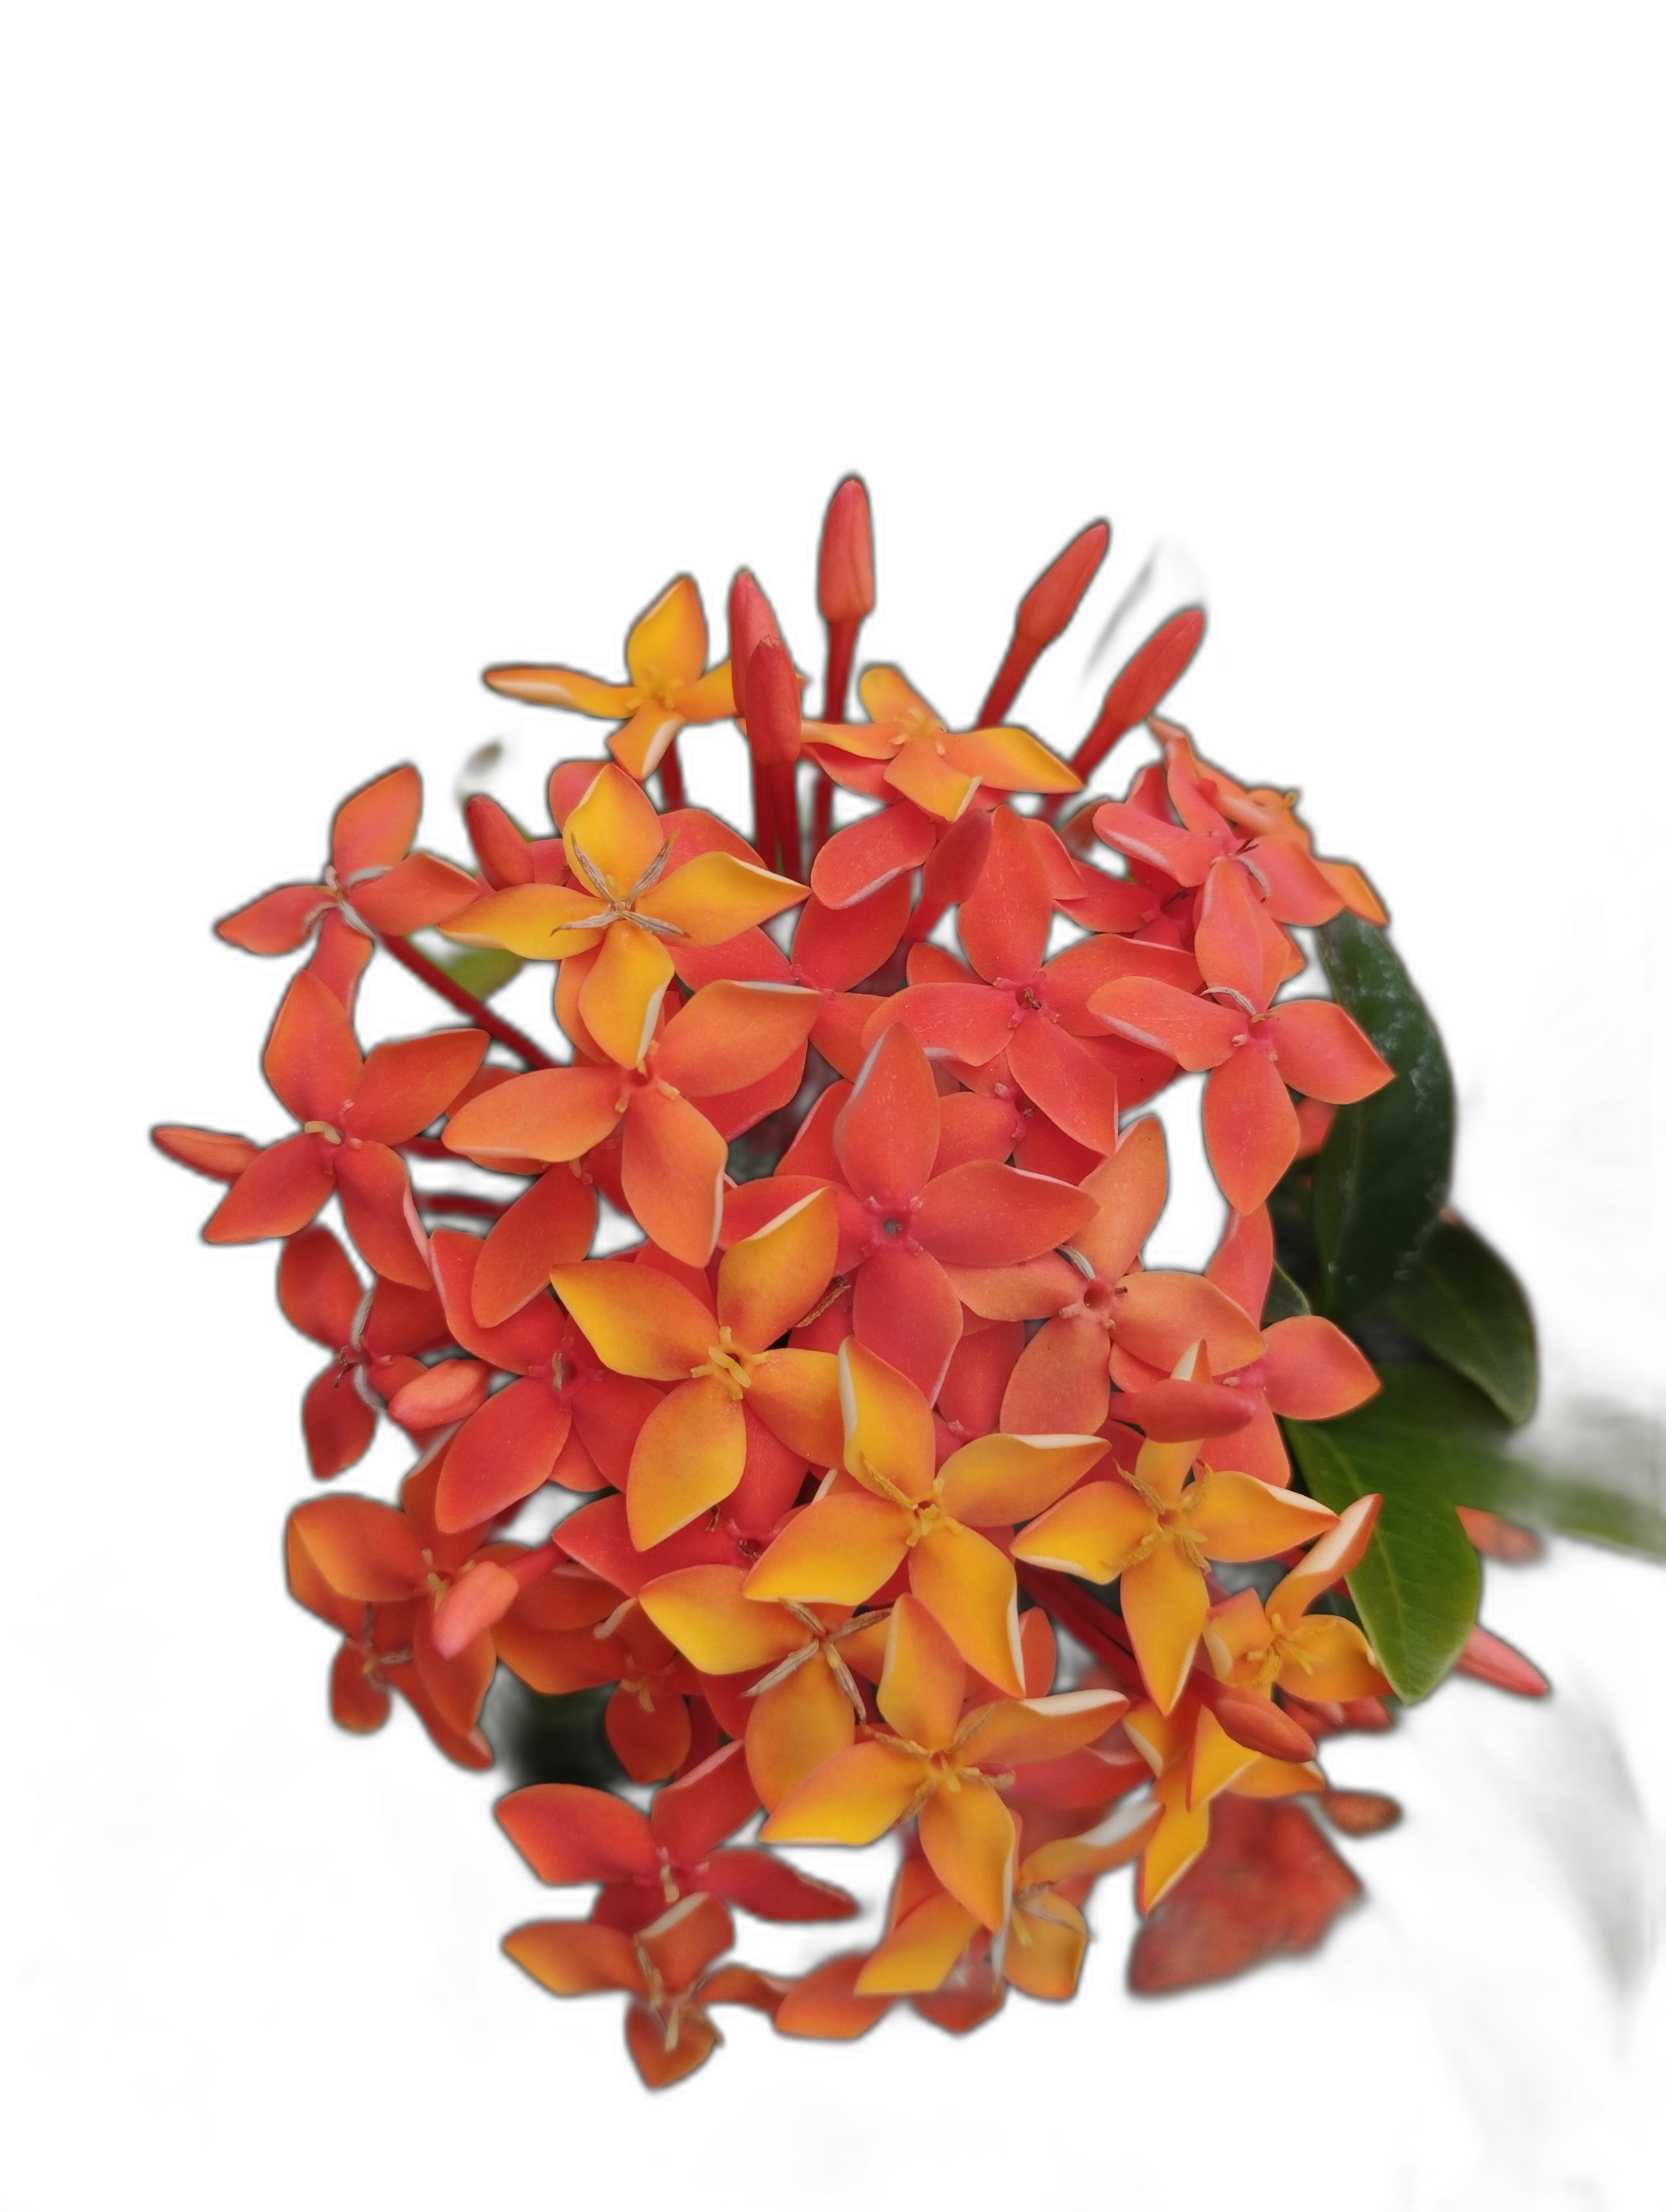
Label: Jungle geranium